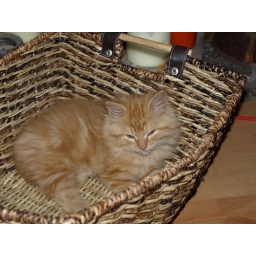
Put the kitten in the basket